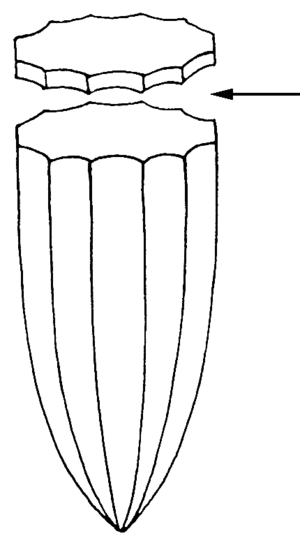
Tablette pour l'entretien du plan de frappe d'un nucléus pyramidal ou conique pour lames
Par débitage laminaire, on entend en industrie lithique l'ensemble des méthodes de débitage de la pierre dont la finalité est l'obtention d'une ou plusieurs lames à partir d'un nucléus. Une lame est un éclat dont la longueur atteint au moins le double de la largeur et qui est issu d'un débitage destiné à la réalisation en série d'autres supports de morphologie comparable.